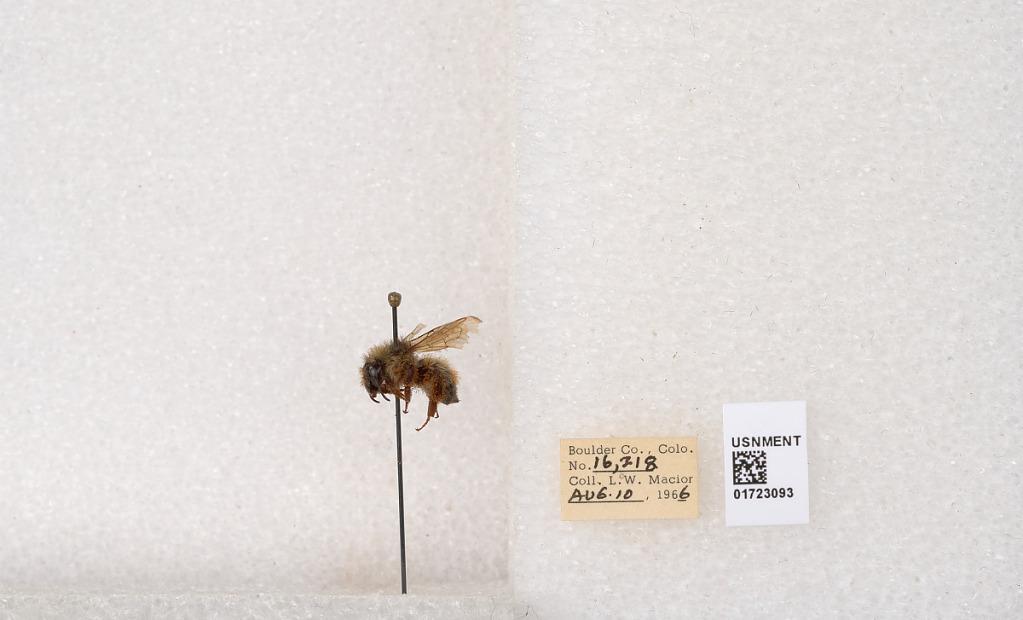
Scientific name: Bombus flavifrons Cresson
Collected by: L. Macior
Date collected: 1966-8-10
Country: United States
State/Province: Colorado
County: Boulder
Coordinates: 40.0925, -105.358